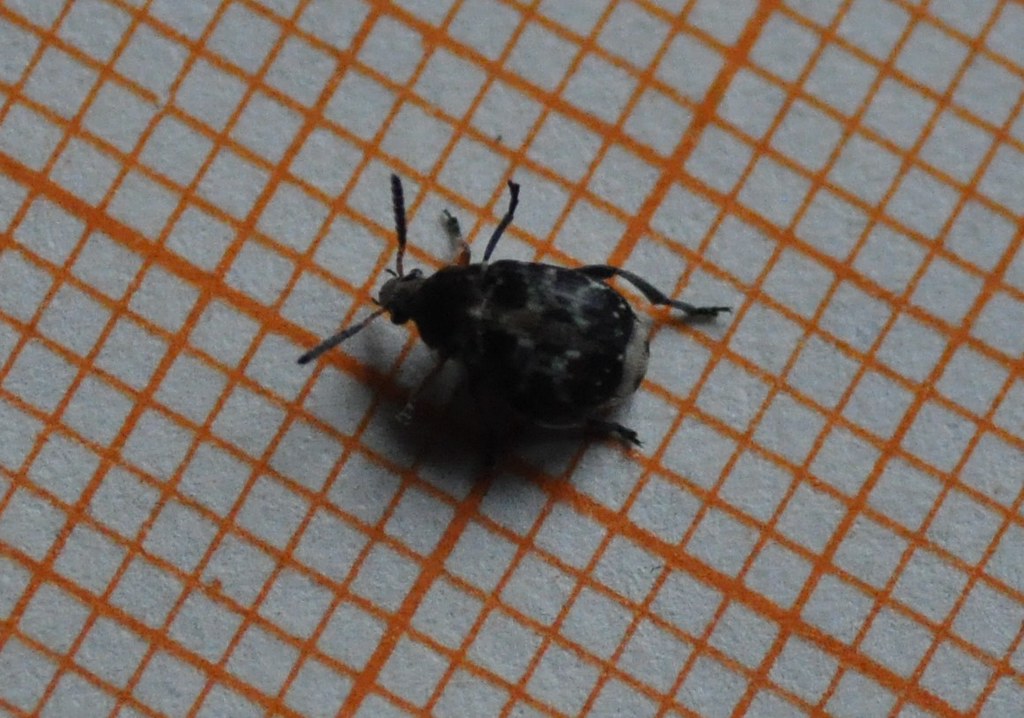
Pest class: pea_weevil